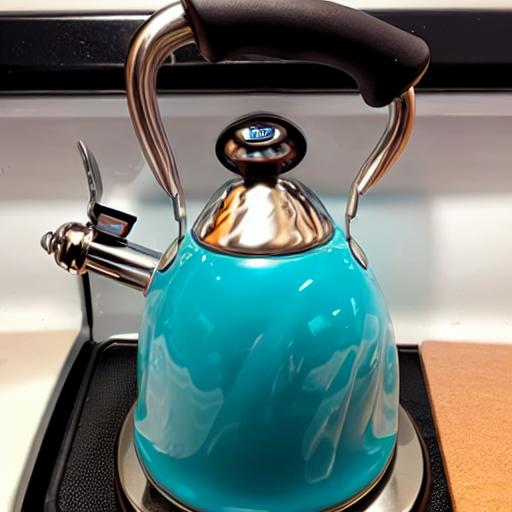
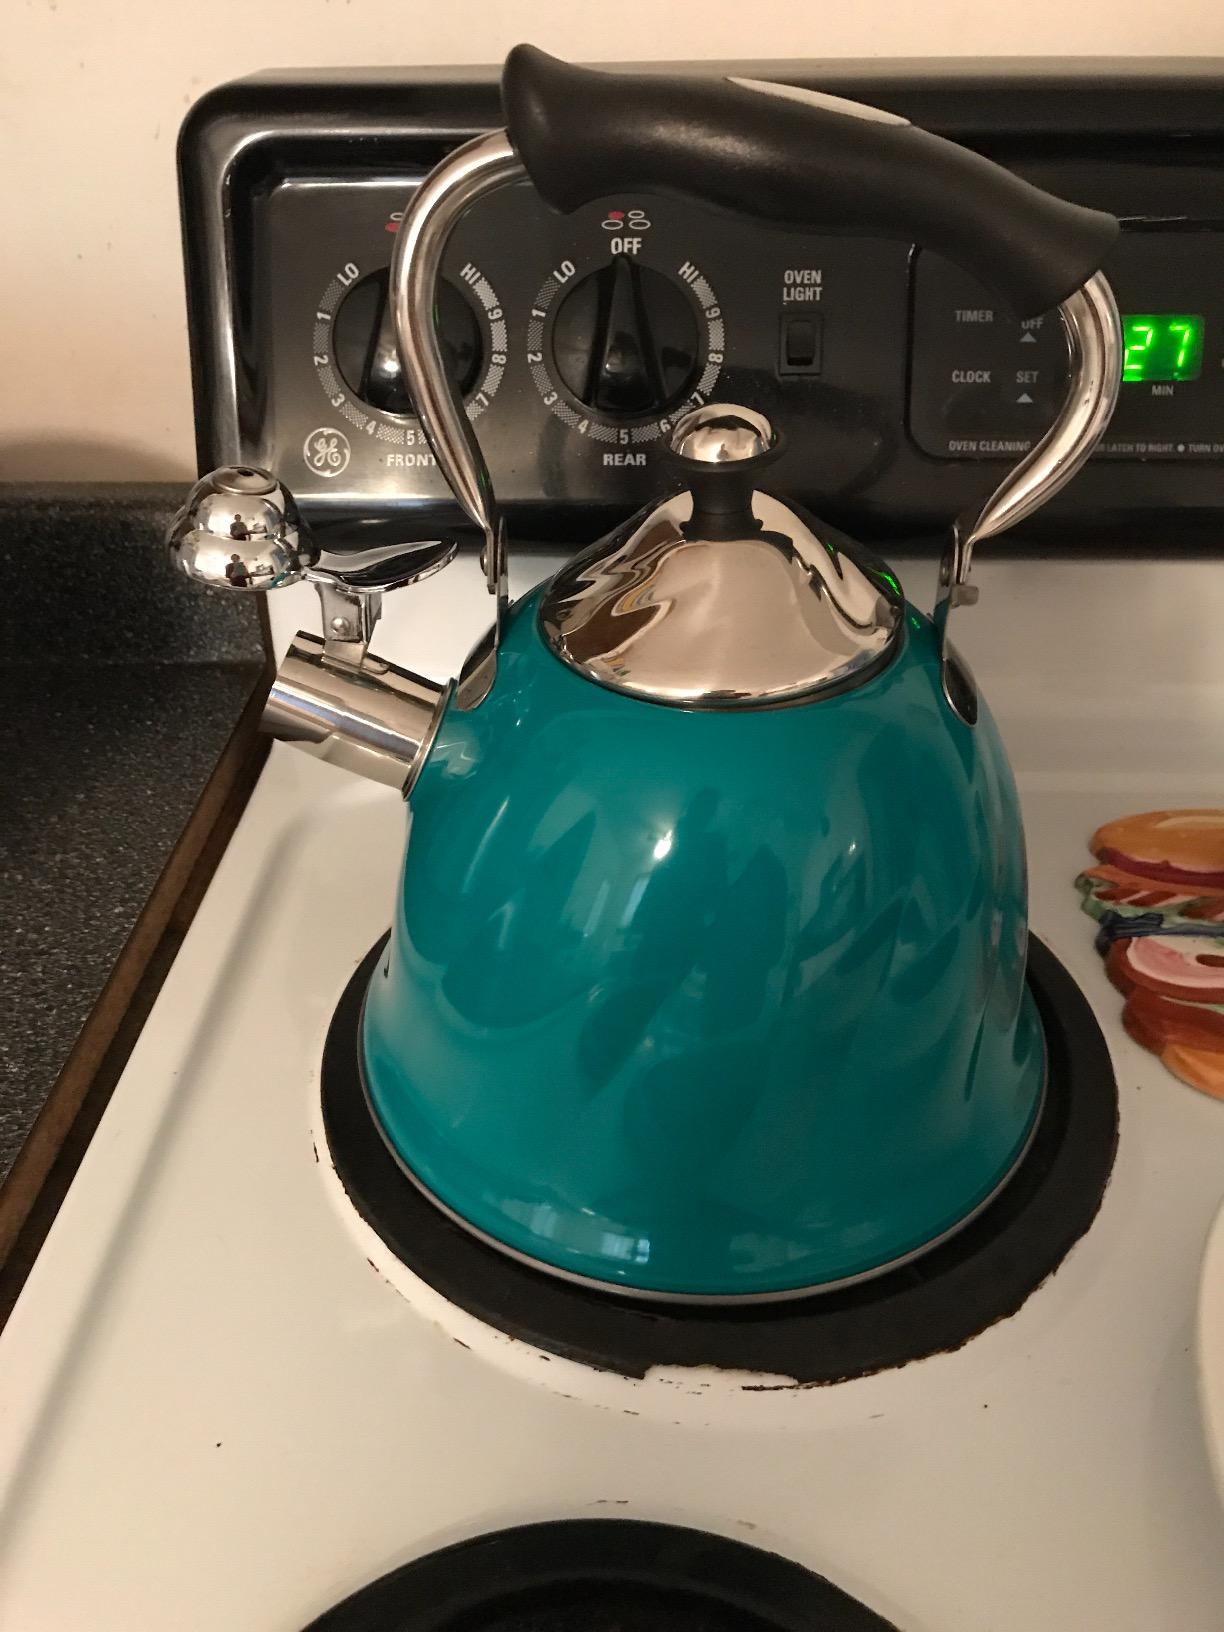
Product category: items_kettle
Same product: no